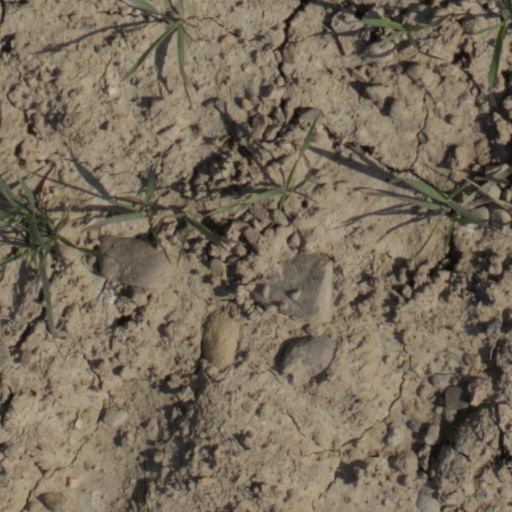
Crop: wheat